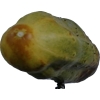
Label: cucumber